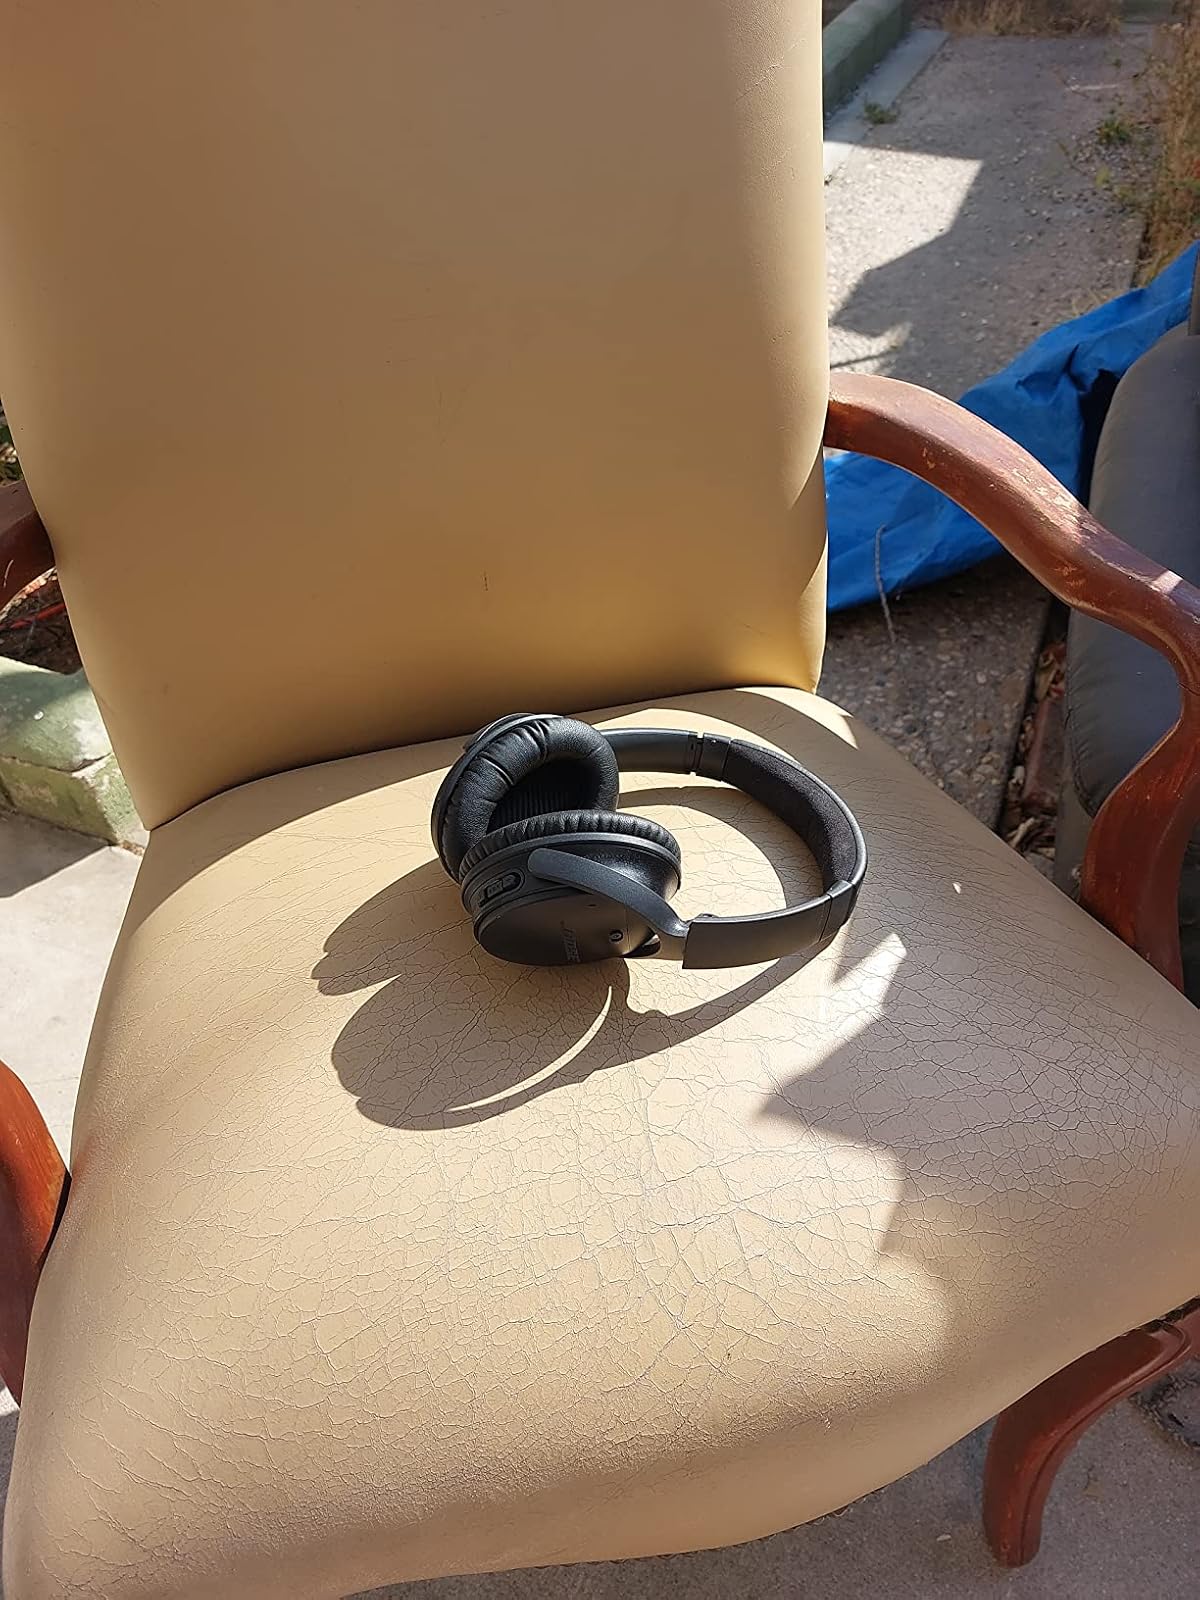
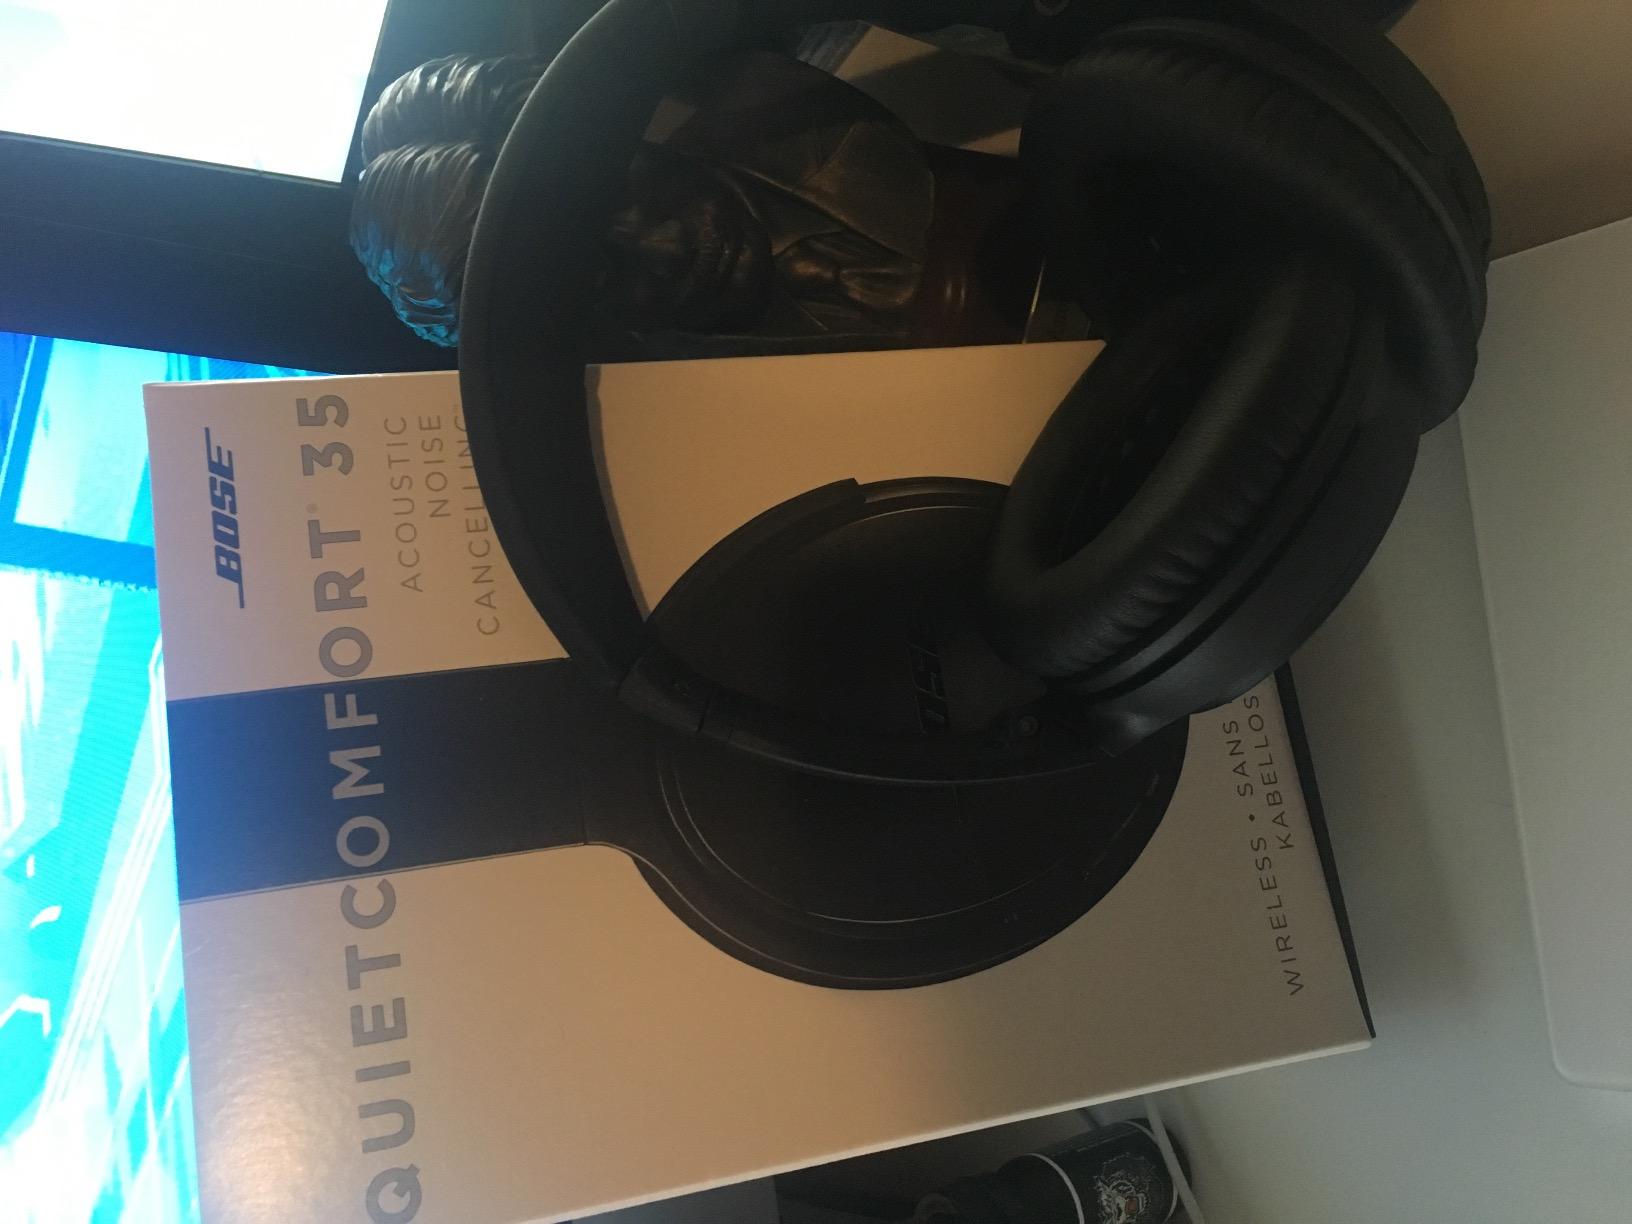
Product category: headphones
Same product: yes